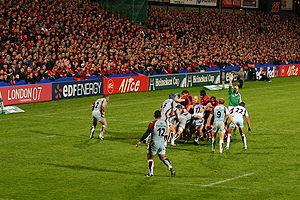
Bourgoin-Jallieu est une commune du département de l'Isère, située dans la région Auvergne-Rhône-Alpes, en France.
‌